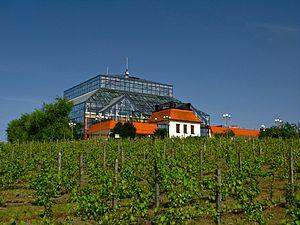
La viticulture en Pologne est renaissante depuis 2005. Depuis longtemps toute tradition viticole avait été perdue. De plus, le vin n'avait jamais été populaire, les Polonais lui préférant la vodka, la bière ou à défaut des vins de fruit.